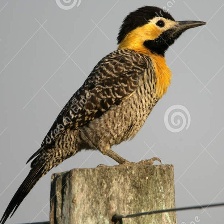
Species: CAMPO FLICKER
Scientific name: COLAPTES CAMPESTRIS